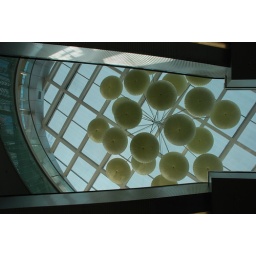
Some building in Shenzhen with a funky roof